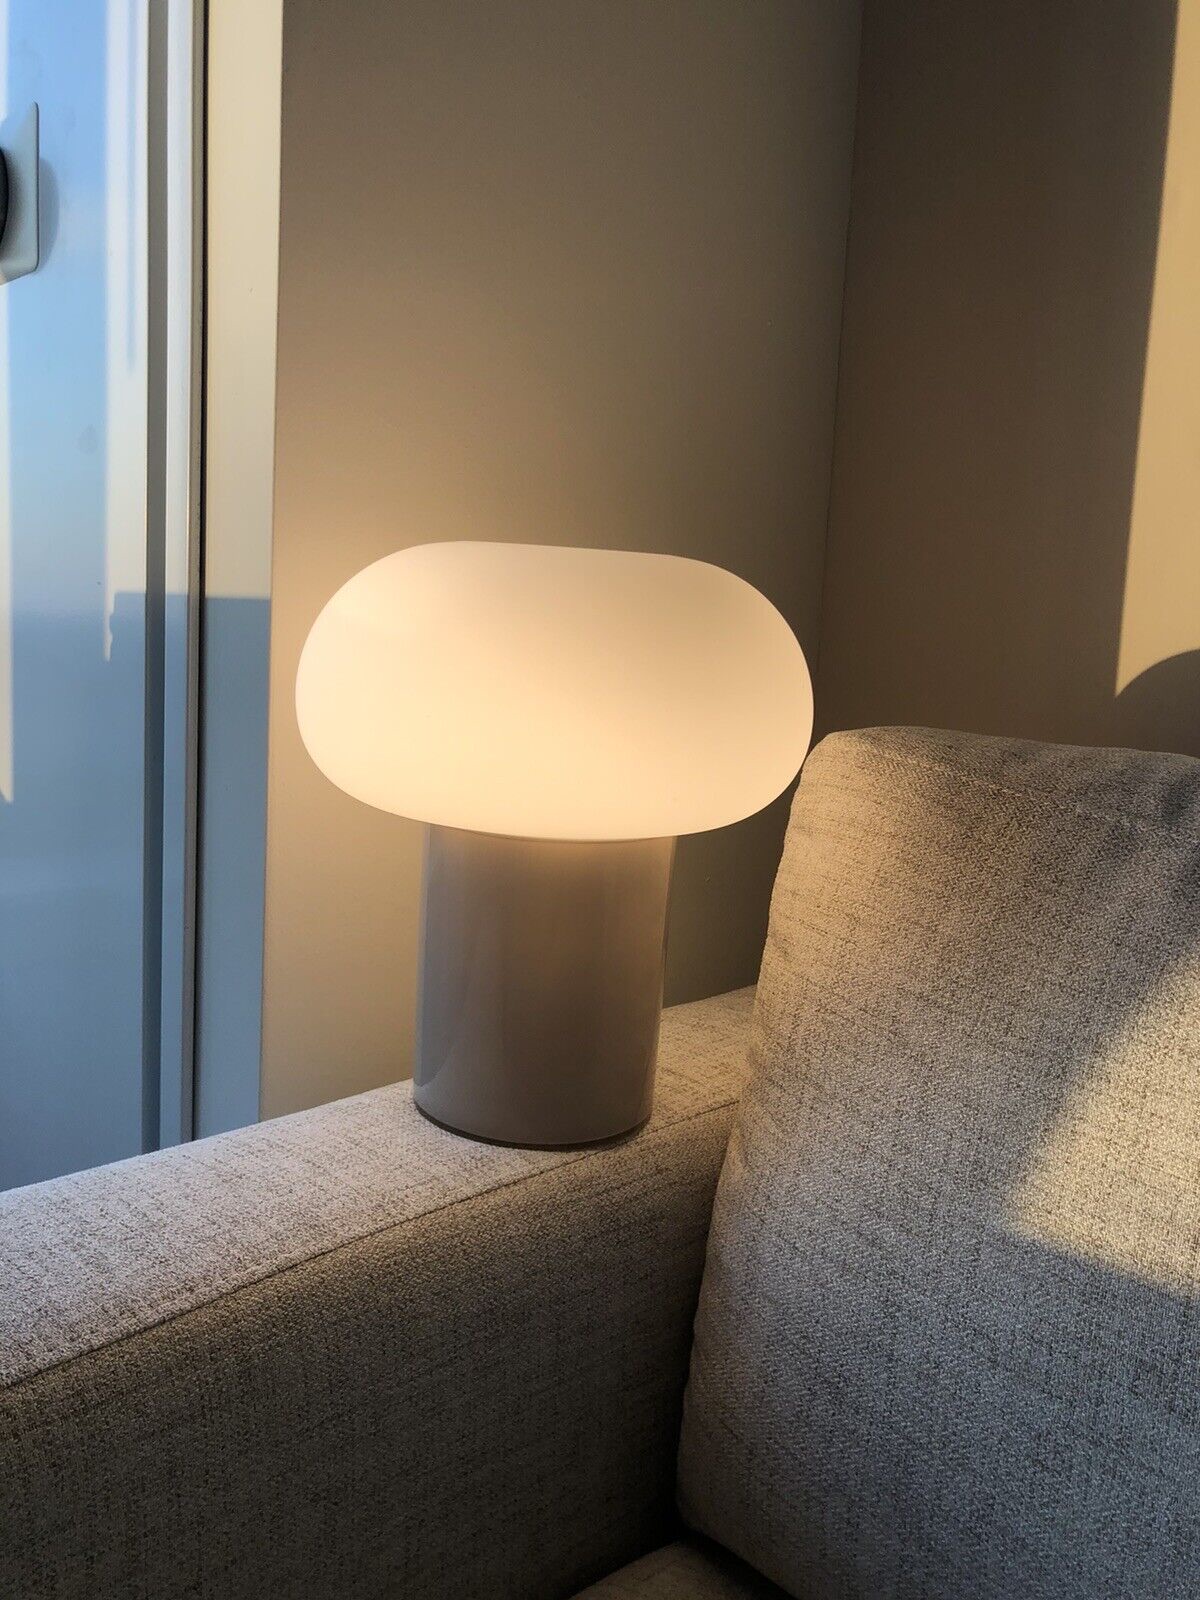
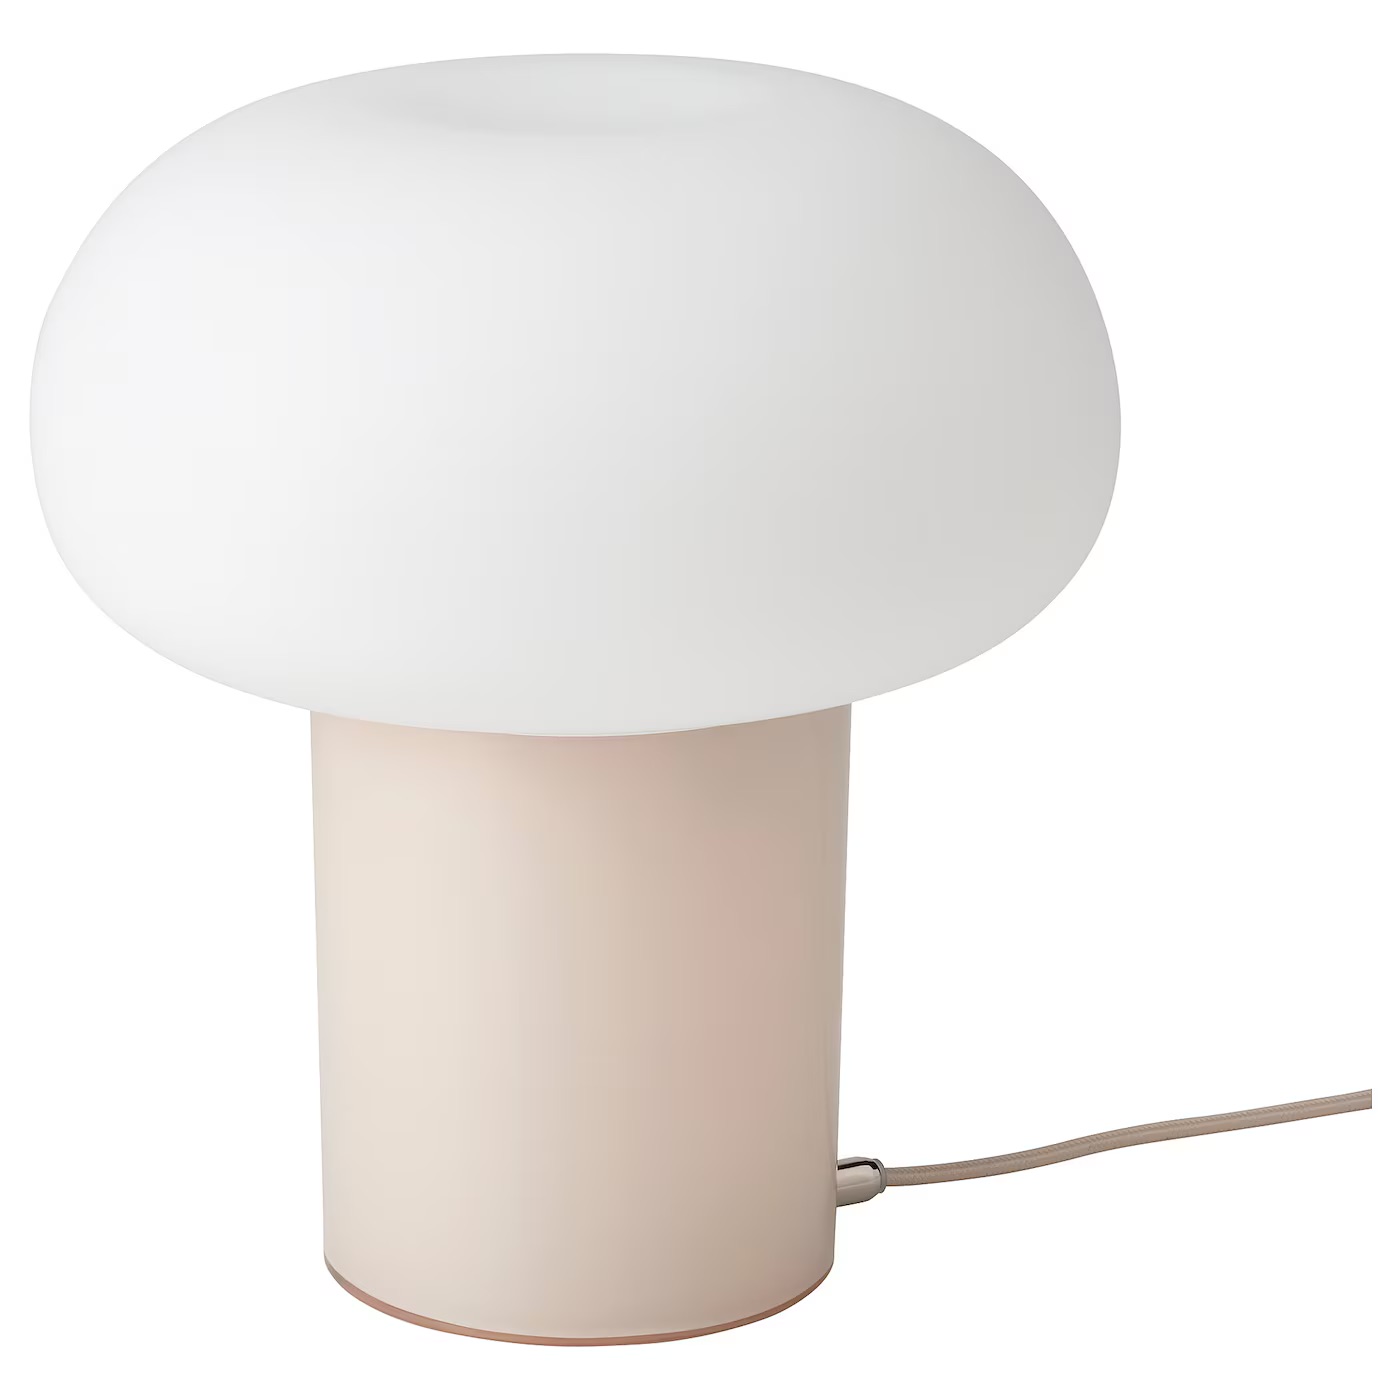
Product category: misc
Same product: yes